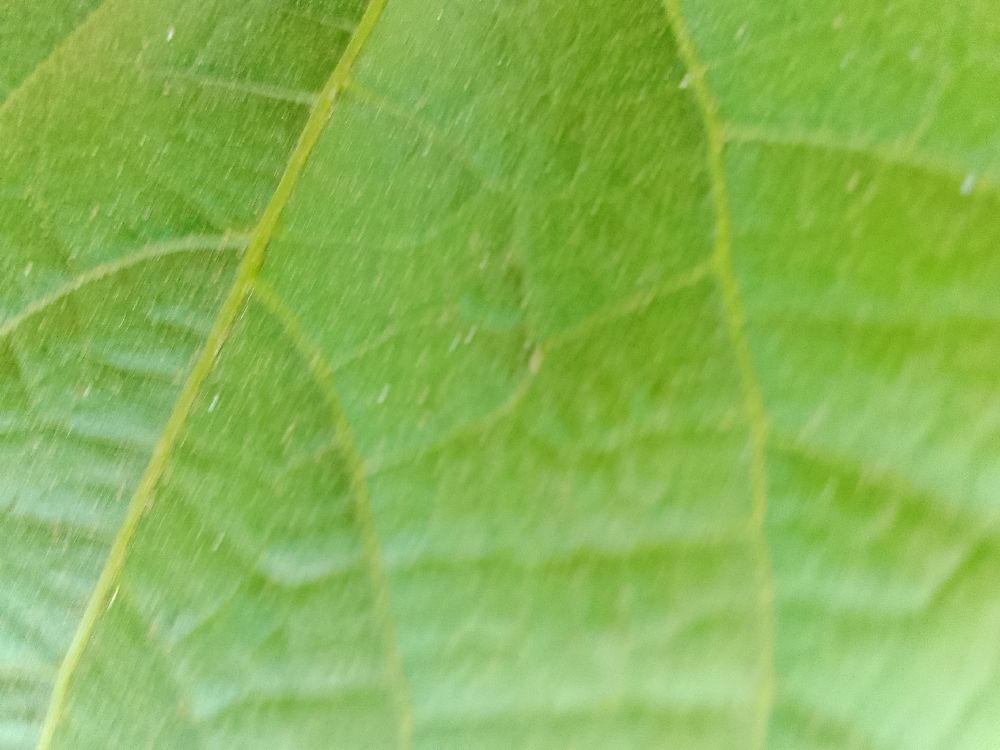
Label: healthy